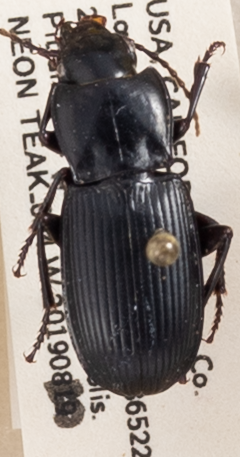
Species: Pterostichus serripes
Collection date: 2019-08-20
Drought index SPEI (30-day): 0.93
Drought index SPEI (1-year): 0.54
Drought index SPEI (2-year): -0.03